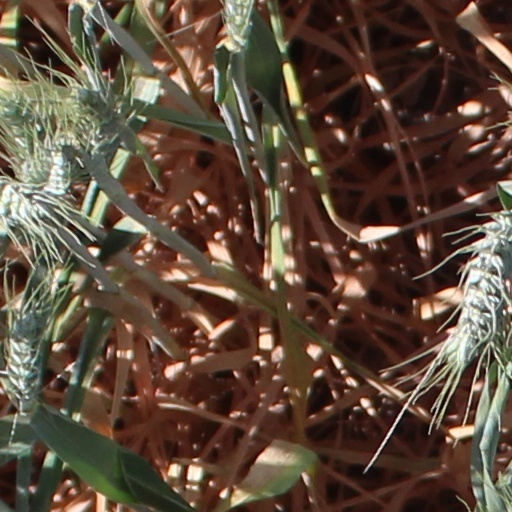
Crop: wheat